Brazilian Army

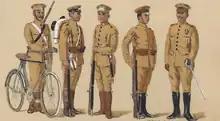

Until 1894, a period marked by the Federalist Revolution and the Navy Revolts, the new republican regime began under the tutelage of the army (the so-called Republic of the Sword). The military were not united and lost power to the civilian oligarchies, which were alienated from the officer class and transformed the Public Forces of the most powerful states into "small armies", a major obstacle to the expansion of the Armed Forces' power. The period was one of struggle to assert its relevance. In this context, the federal army guaranteed central power against regionalist tendencies.